George Rickards (politician)

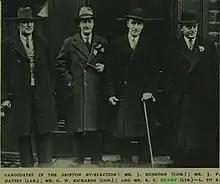
Rickards, second from the right

George William Rickards (16 December 1877 – 27 November 1943) was a British politician. He was Conservative Member of Parliament (MP) for Skipton from 1933 to 1943.